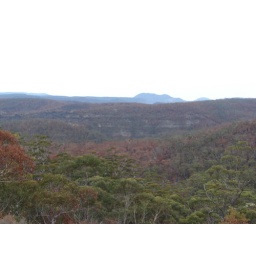
The brown is all the trees that burned in the bushfires